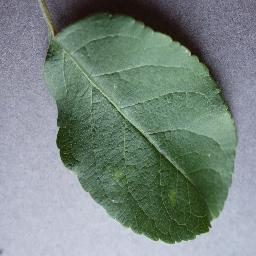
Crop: apple
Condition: healthy